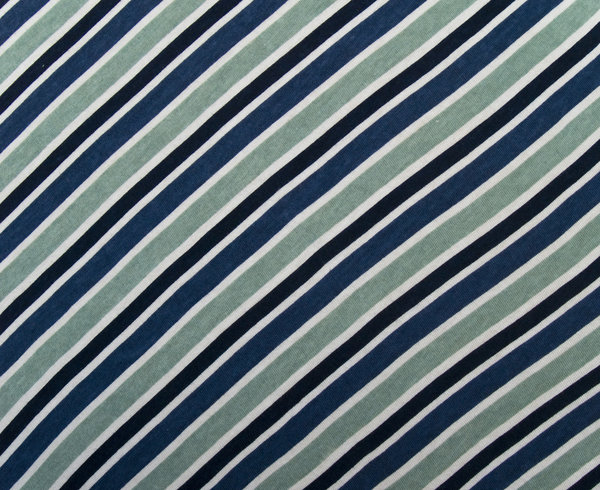
Texture: banded